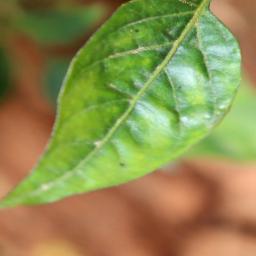
Label: mites_and_trips